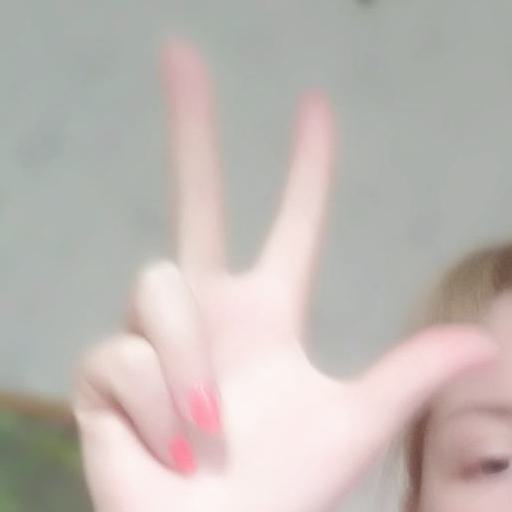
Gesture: three2